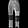
Label: Trouser